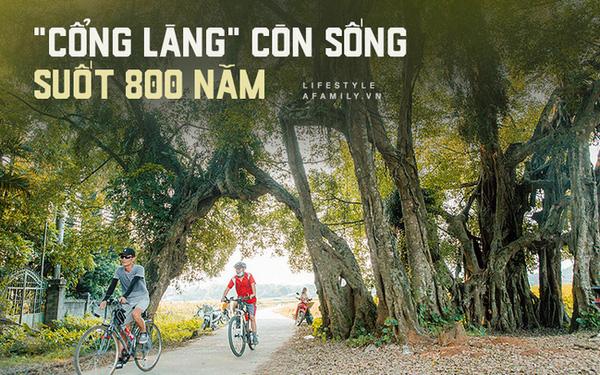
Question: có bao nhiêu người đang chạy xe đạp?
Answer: có hai người đang chạy xe đạp